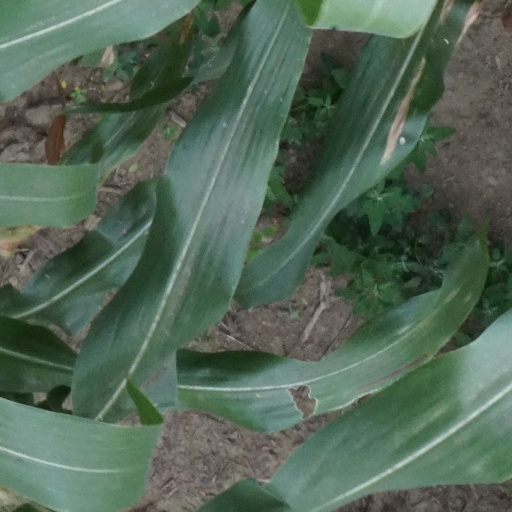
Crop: maize; corn